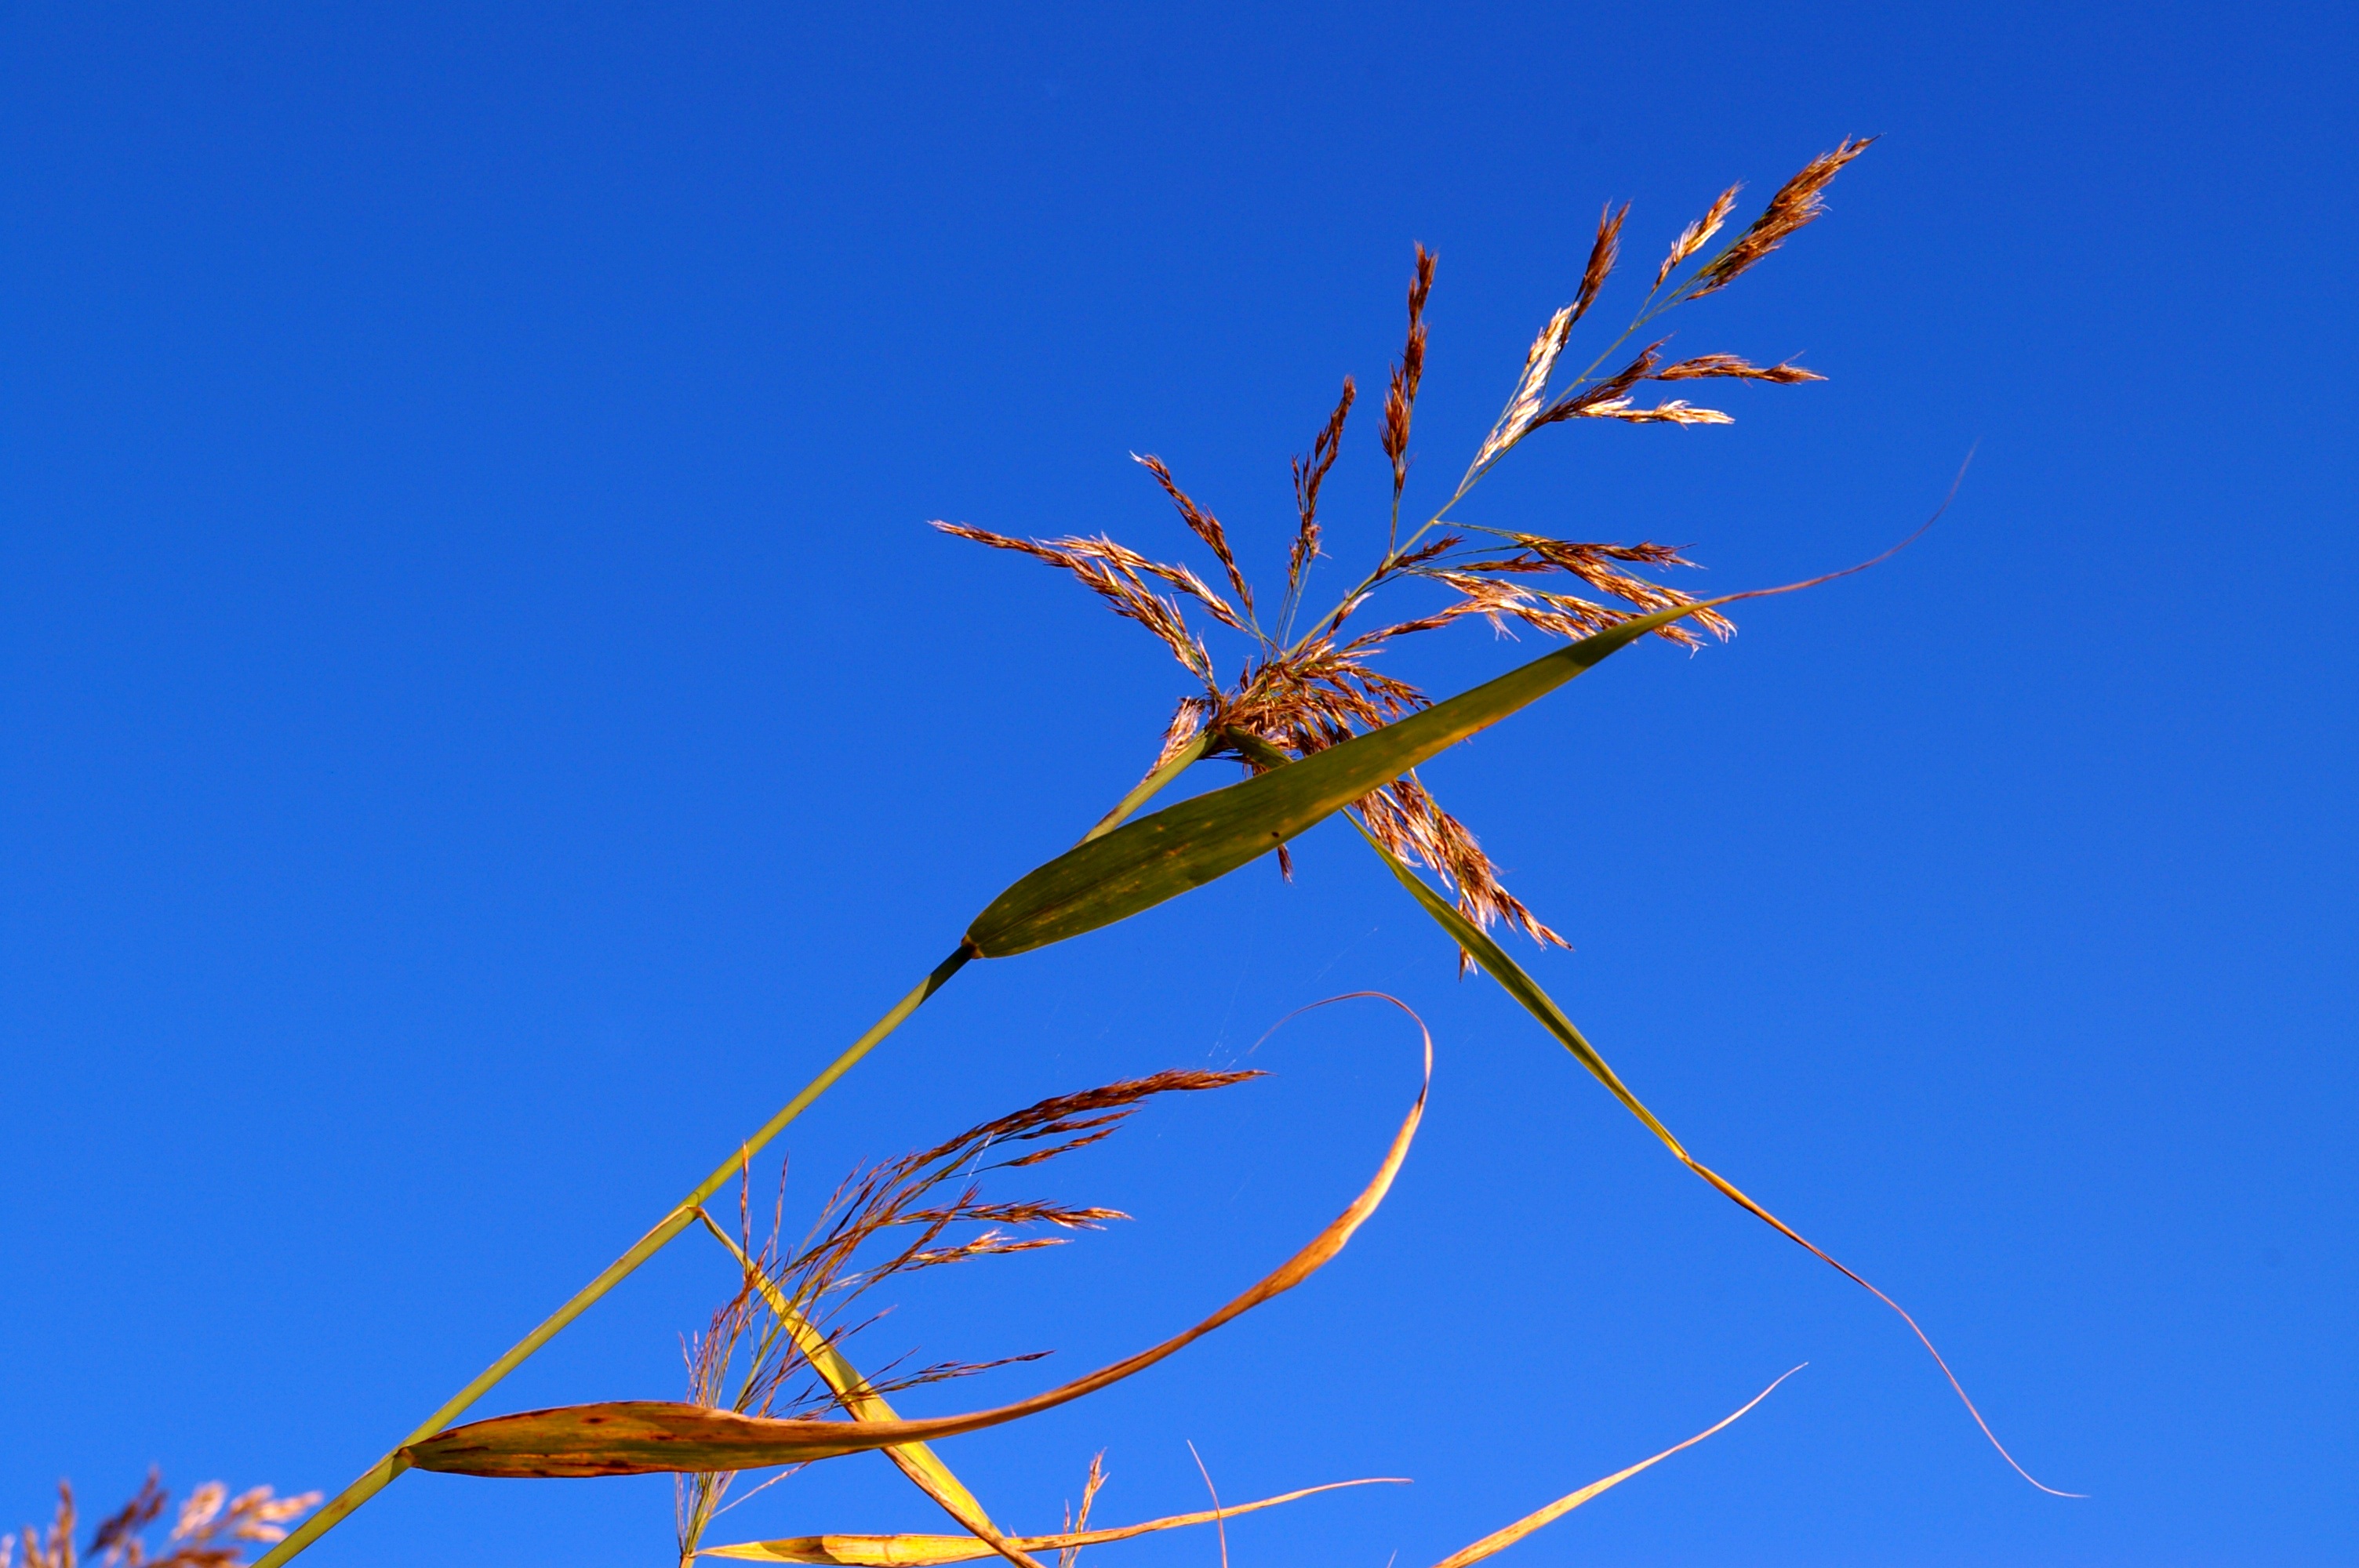
landscape, sea, tree, water, nature, grass, branch, plant, sky, sunshine, sun, leaf, flower, lake, wind, summer, reed, walk, environment, idyllic, line, relax, grow, peaceful, weather, holiday, romantic, blue, rest, fish, leisure, flora, twig, bank, relaxation, beautiful, out, promenade, mood, silent, waters, idyll, alive, nature conservation, recovery, click, bluegrass, recover, nature reserve, rest pause, shore greenhouse, at the lake, marsh plant, grass family, plant stem, land plant